Potassium titanyl phosphate

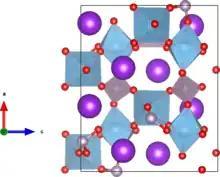
Structure of KTP viewed down b axis. Color code: red = O, purple = K, light blue = Ti, pink = P).

It is used to produce "greenlight" to perform some laser prostate surgery. KTP crystals coupled with or Nd:YVO crystals are commonly found in green laser pointers.